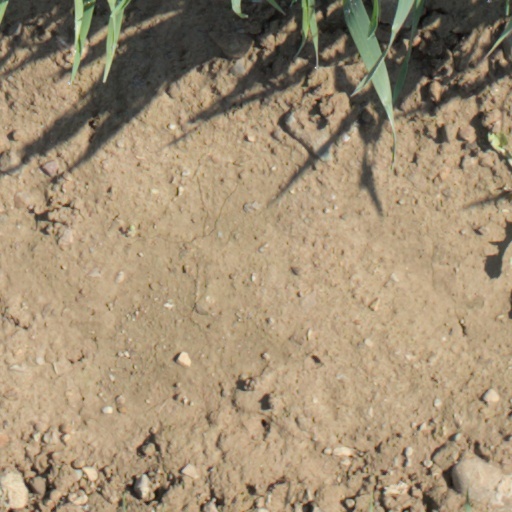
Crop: wheat